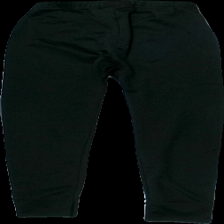
View: back
Type: Tights
Category: Children
Brand: On The Peak
Colors: Black
Material: 100% polyester
Cut: Regular
Size: 122
Season: All
Trend: Sports
Damage location: top center
Damage 2 location: middle center
Damage 3 location: bottom center
Price range: <50
Recommended usage: Export
Description: svarta tränings tights, nopprig